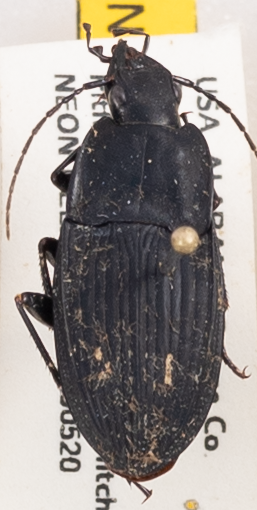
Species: Dicaelus furvus carinatus
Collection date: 2019-05-20
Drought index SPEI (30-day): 0.63
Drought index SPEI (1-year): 1.28
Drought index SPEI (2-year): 2.09